Tsim Sha Tsui

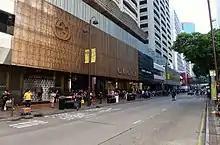
Gucci store in the Tsim Sha Tsui section of Canton Road.

Tsim Sha Tsui is one of many places to find exotic restaurants in Hong Kong. Hillwood Road at the north of Observatory Hill concentrates on restaurants of different national dishes. Knutsford Terrace on the other side of the hill is a terrace of pubs. Kimberley Street is famous for the Korean cuisine restaurants and grocery stores, especially after the advent of Korean Wave in Hong Kong, giving the street the nickname of Koreatown. From there, a string of Korean restaurants are located on Austin Avenue which circles Observatory Hill. Located on Nathan Road, the Chungking Mansions is a major tourist attraction in Tsim Sha Tsui. Georgetown Parade is well known for its dog nose biscuits. These recognisable buildings were featured in the film "Chungking Express", and are full of inexpensive guest houses, Indian restaurants, and money changers.